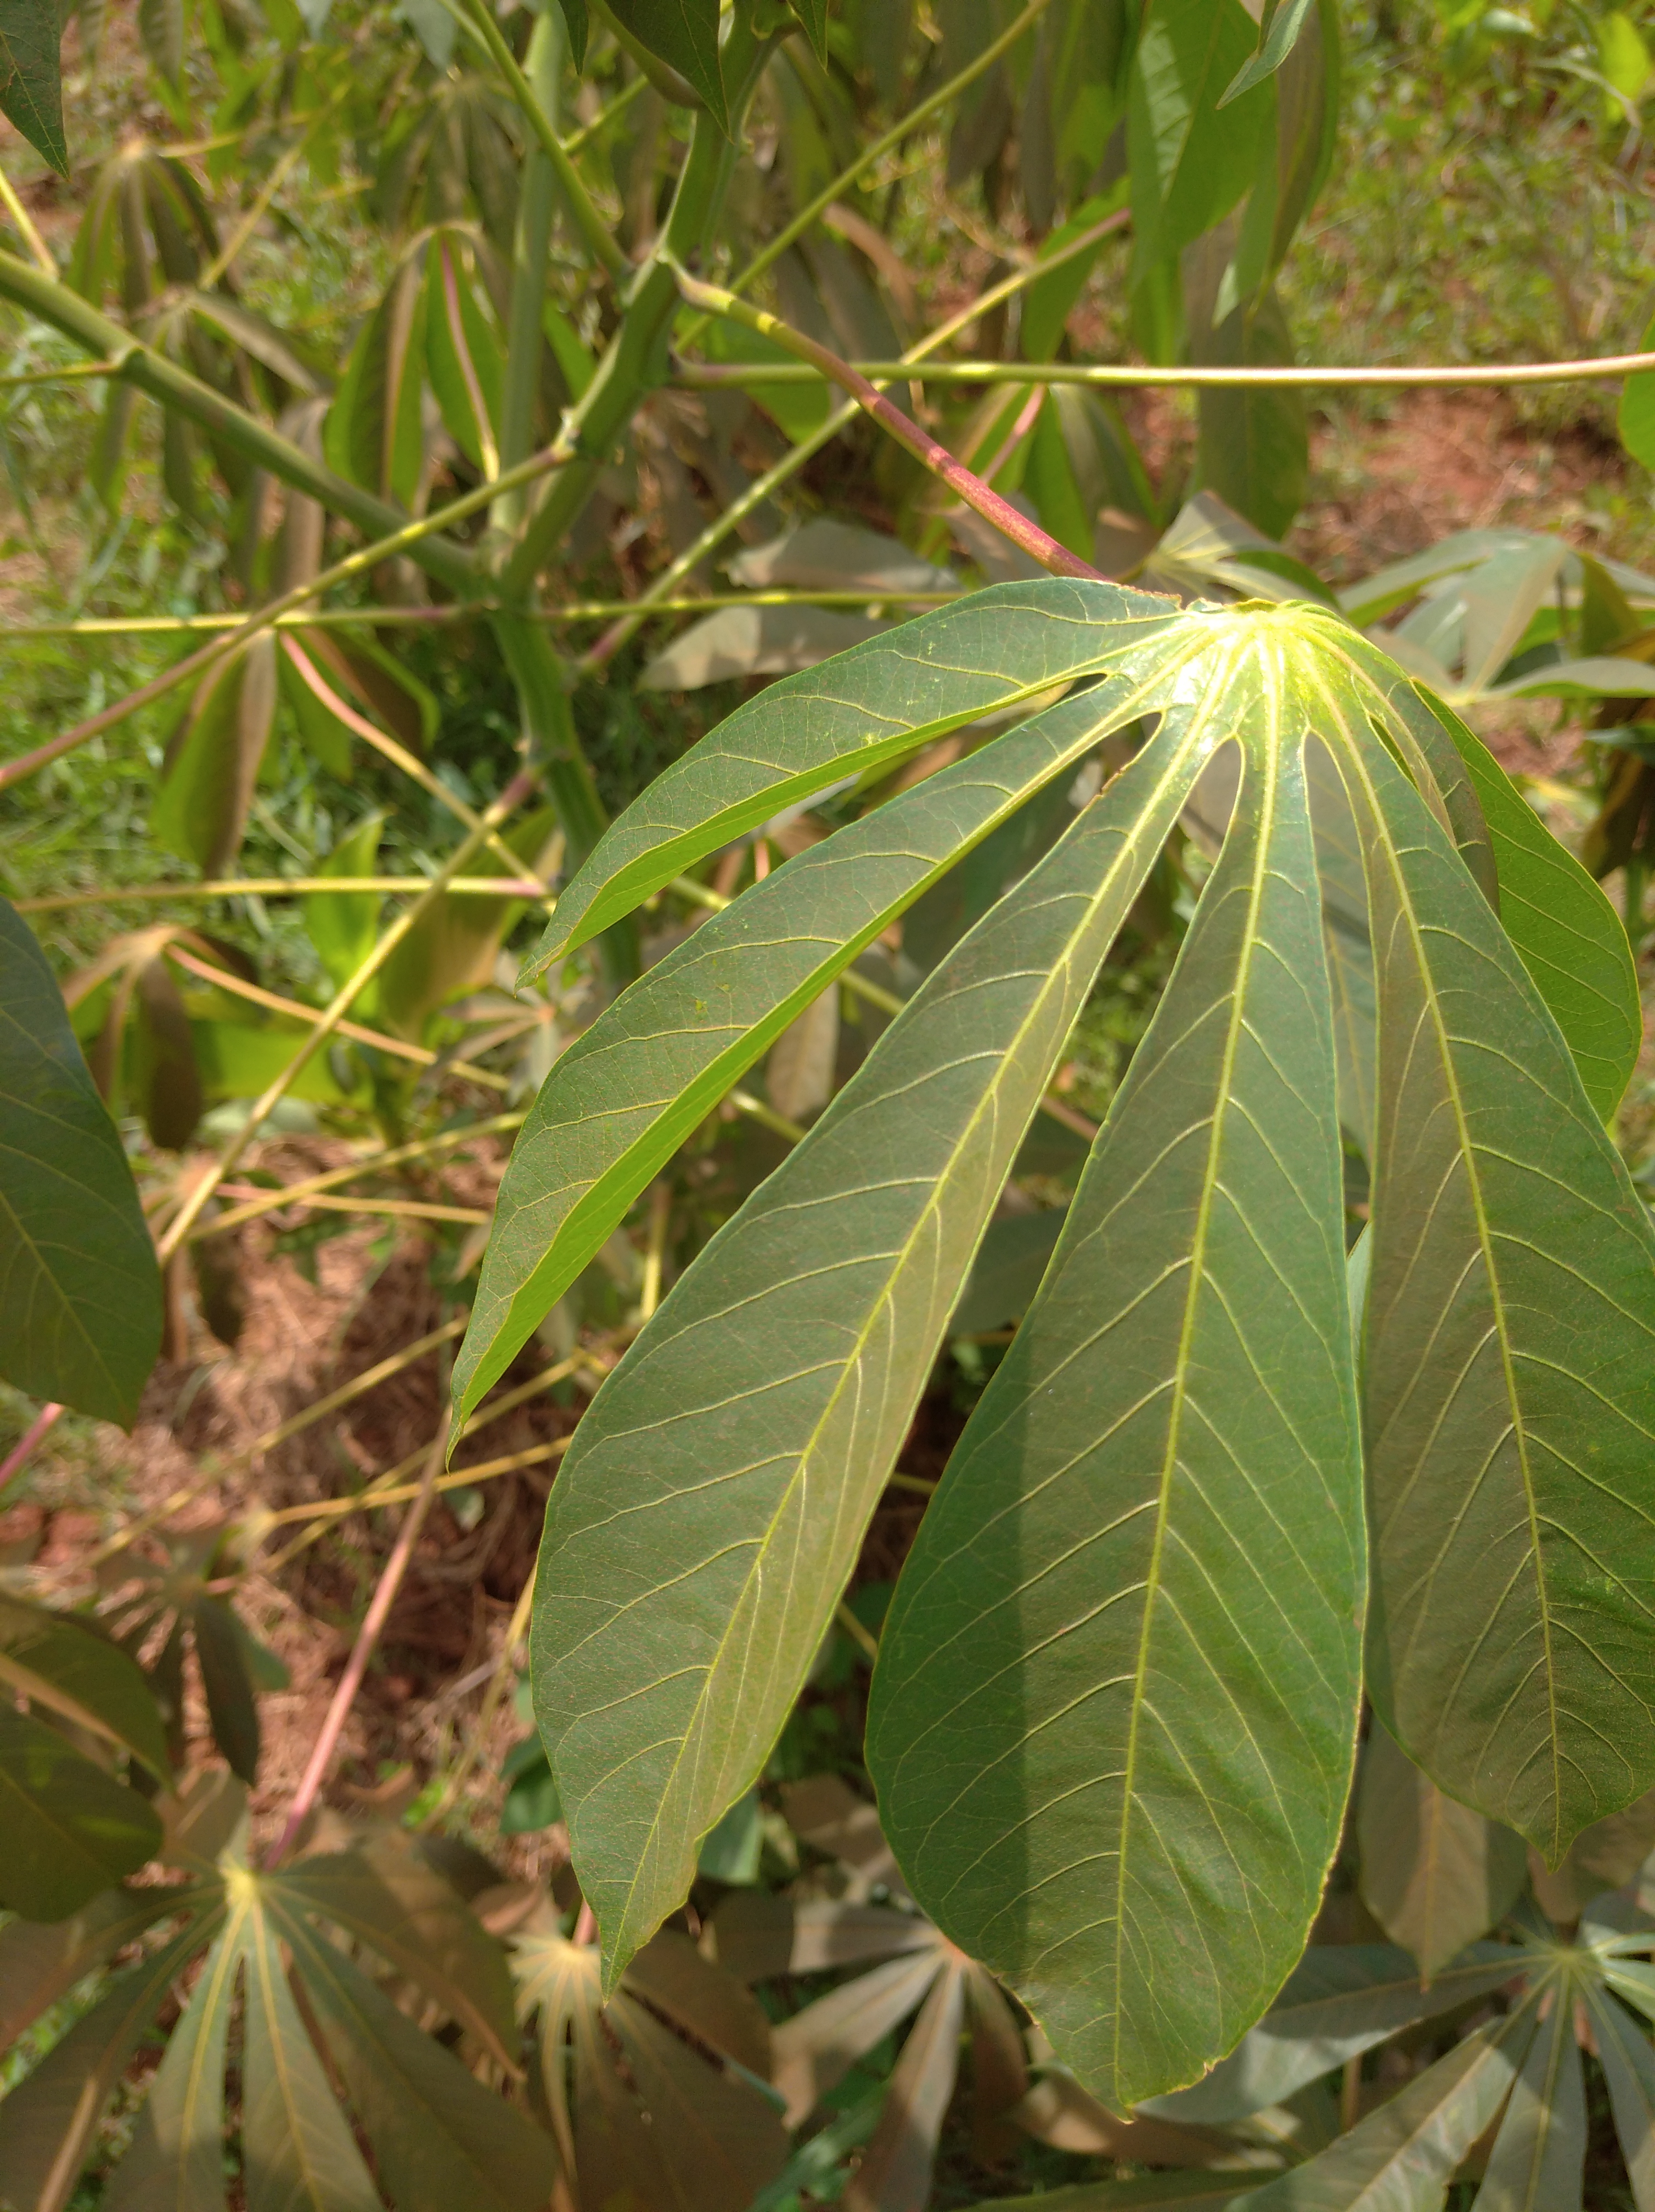
Label: healthy